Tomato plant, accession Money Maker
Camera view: bottom (45 deg); turntable rotation: 90 degrees
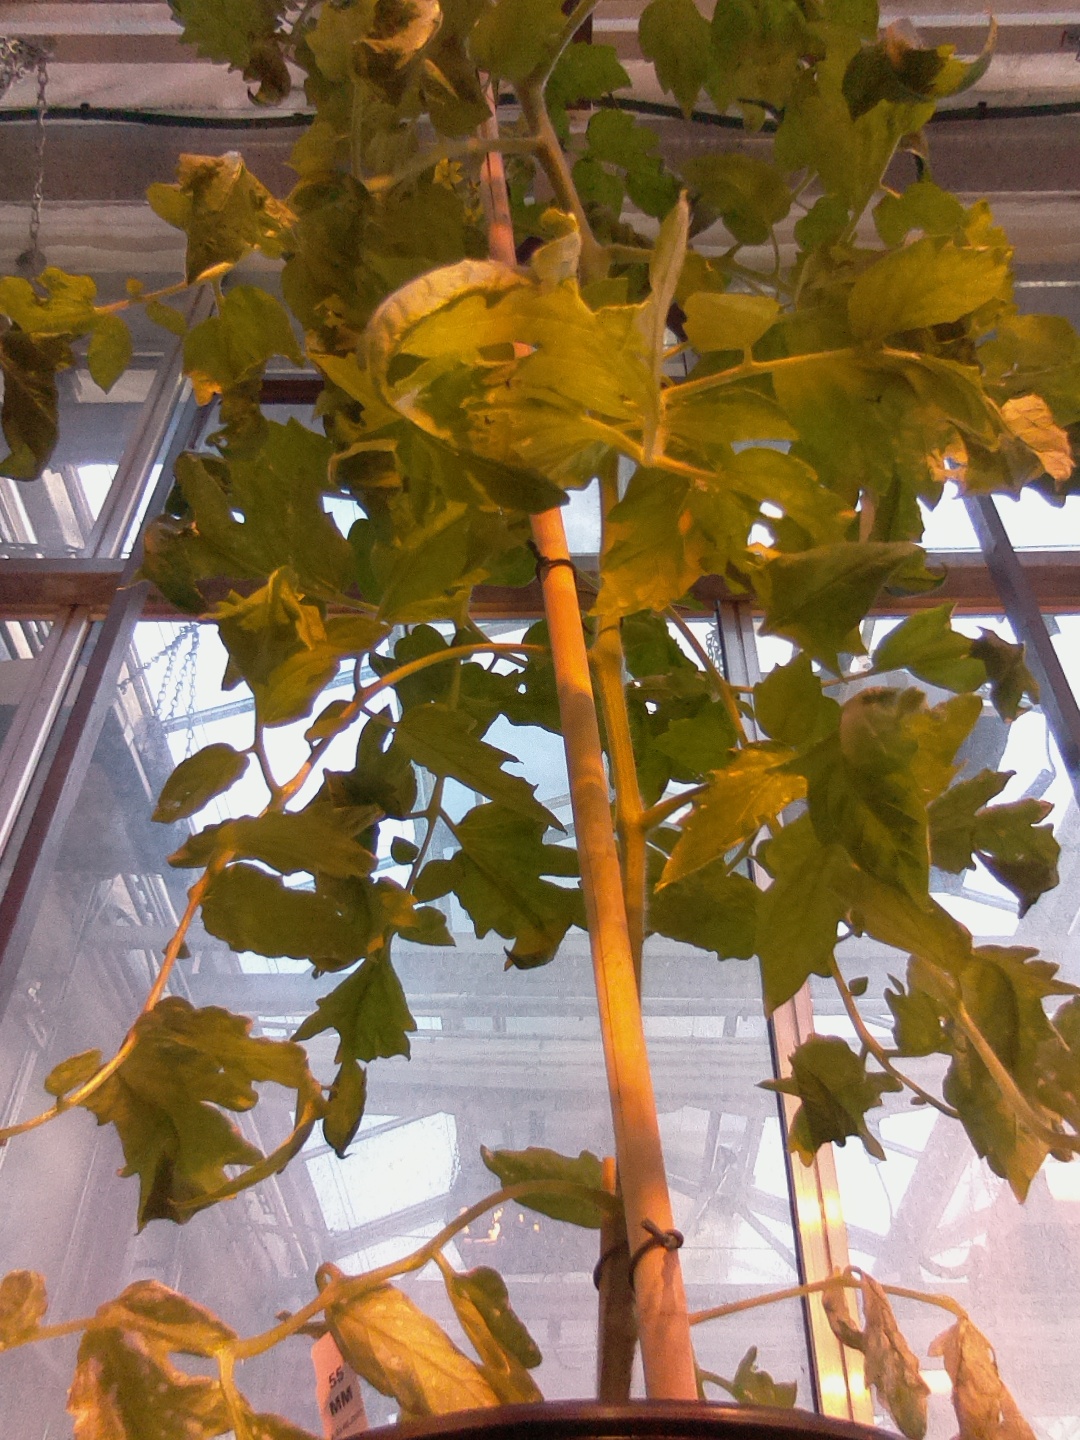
BBCH growth stage 67: Full flowering, 70%-80% of flowers open, more petals falling